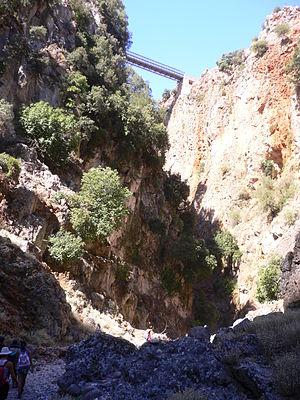
pont franchissant les gorges d'Aradéna situées dans le massif des Lefka Ori en Crête
Les gorges d'Aradéna sont situées dans la partie occidentale de la Crète, dans le sud du massif des Lefká Óri.